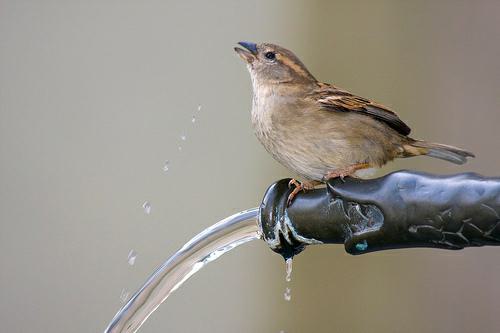
A photo of a field sparrow